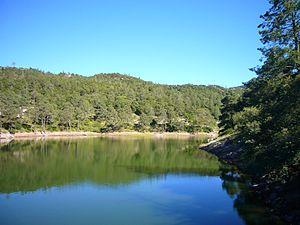
"Le parc national El Chico, situé dans l'État d'Hidalgo, est l'une des plus anciennes aires protégées du Mexique. Sa fondation remonte à la période connue sous le nom de Porfiriato, où le président de la république en 1898, le général Porfirio Díaz, décète la protection de cette région sous le nom de ""Monte Vedado del Mineral del Chico"".